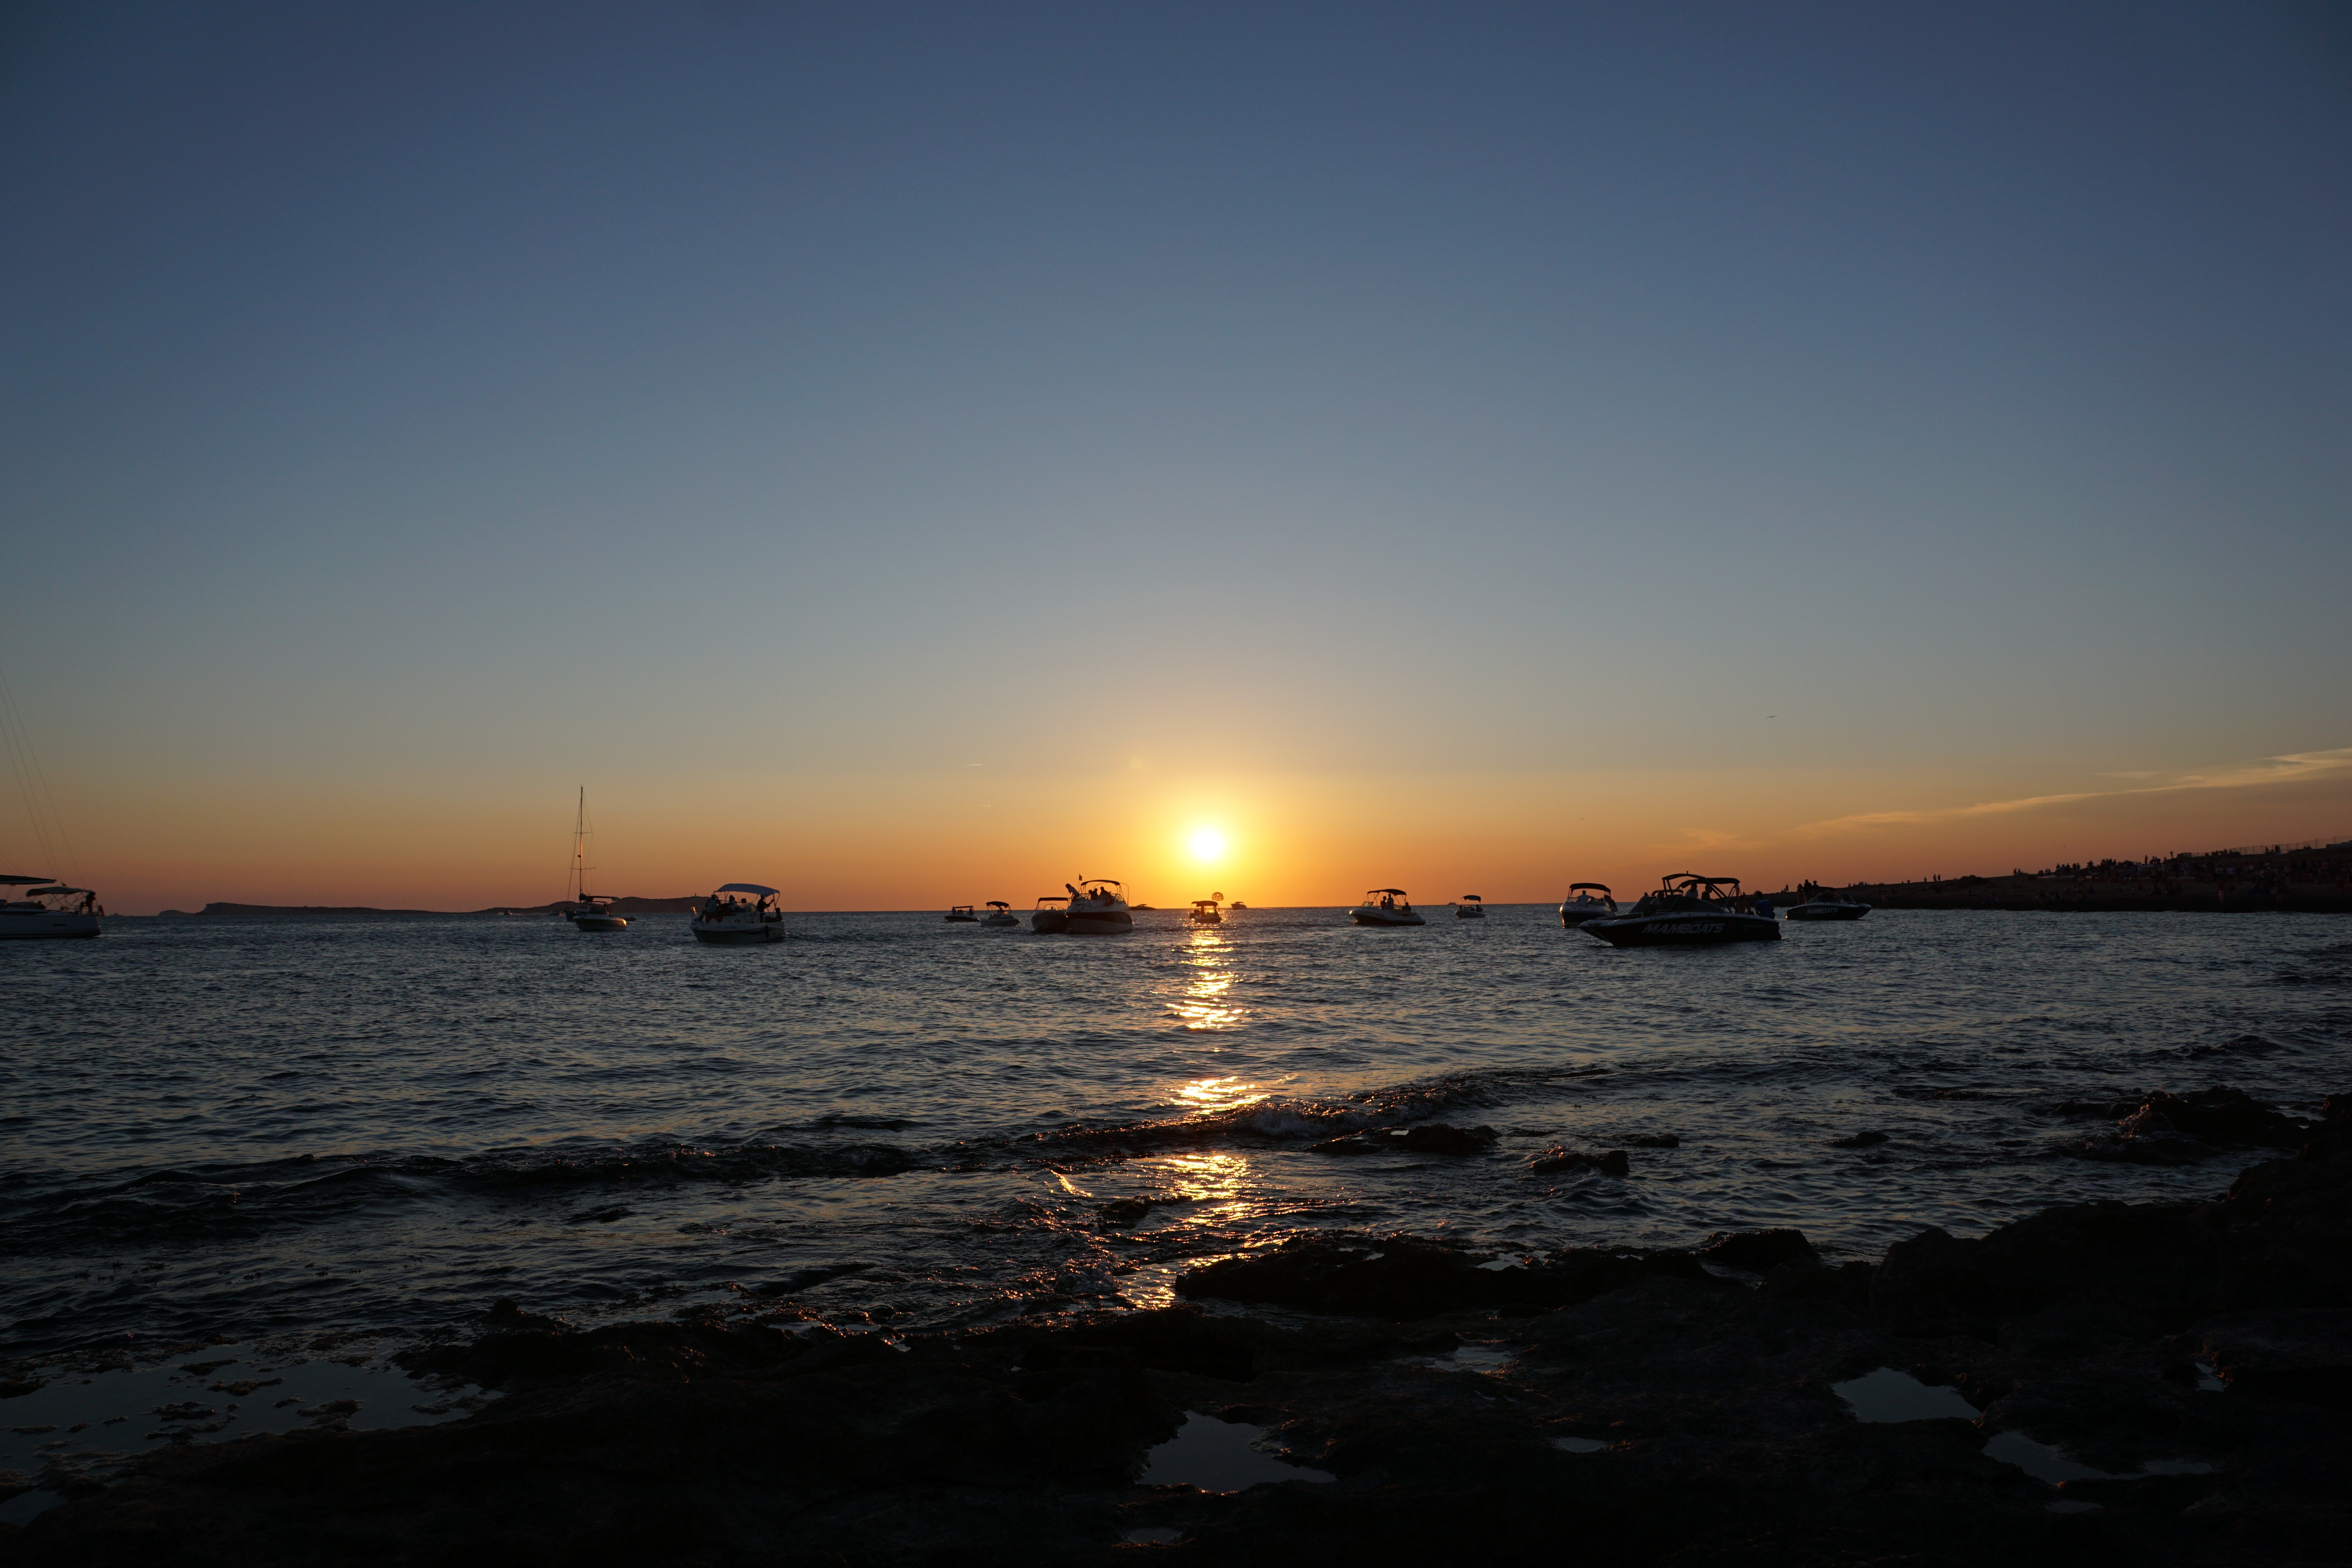
beach, sea, coast, water, sand, ocean, horizon, sun, sunrise, sunset, sunlight, morning, shore, wave, dawn, dusk, evening, bay, island, body of water, holidays, boats, afterglow, ibiza, wind wave, sant antoni